London Ambulance Service

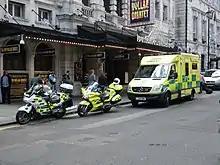
LAS vehicles on the scene of an emergency incident in central London

During World War II, the London Auxiliary Ambulance Service was operated by over 10,000 auxiliaries, mainly women, from all walks of life. They ran services from 139 Auxiliary Stations across London. A plaque at one of the last to close, Station 39 in Weymouth Mews, near Portland Place, commemorates their wartime service.